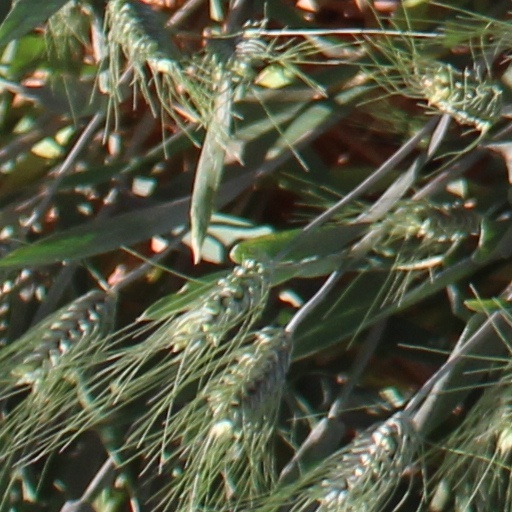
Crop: wheat